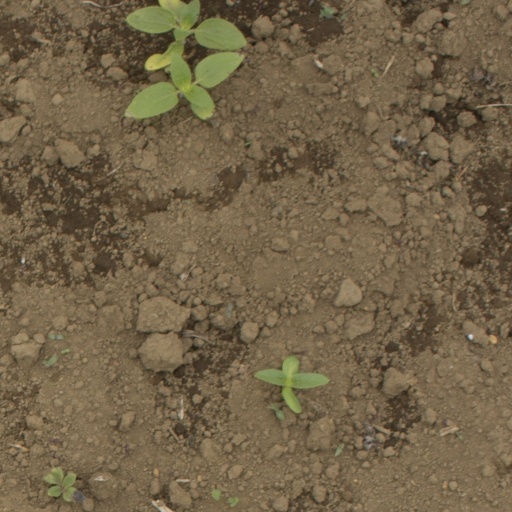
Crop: Jerusalem artichoke